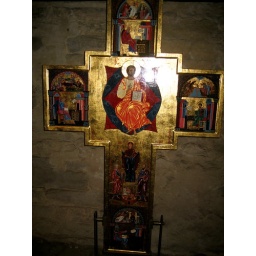
A golden cross in the sanctuary of the crypt.